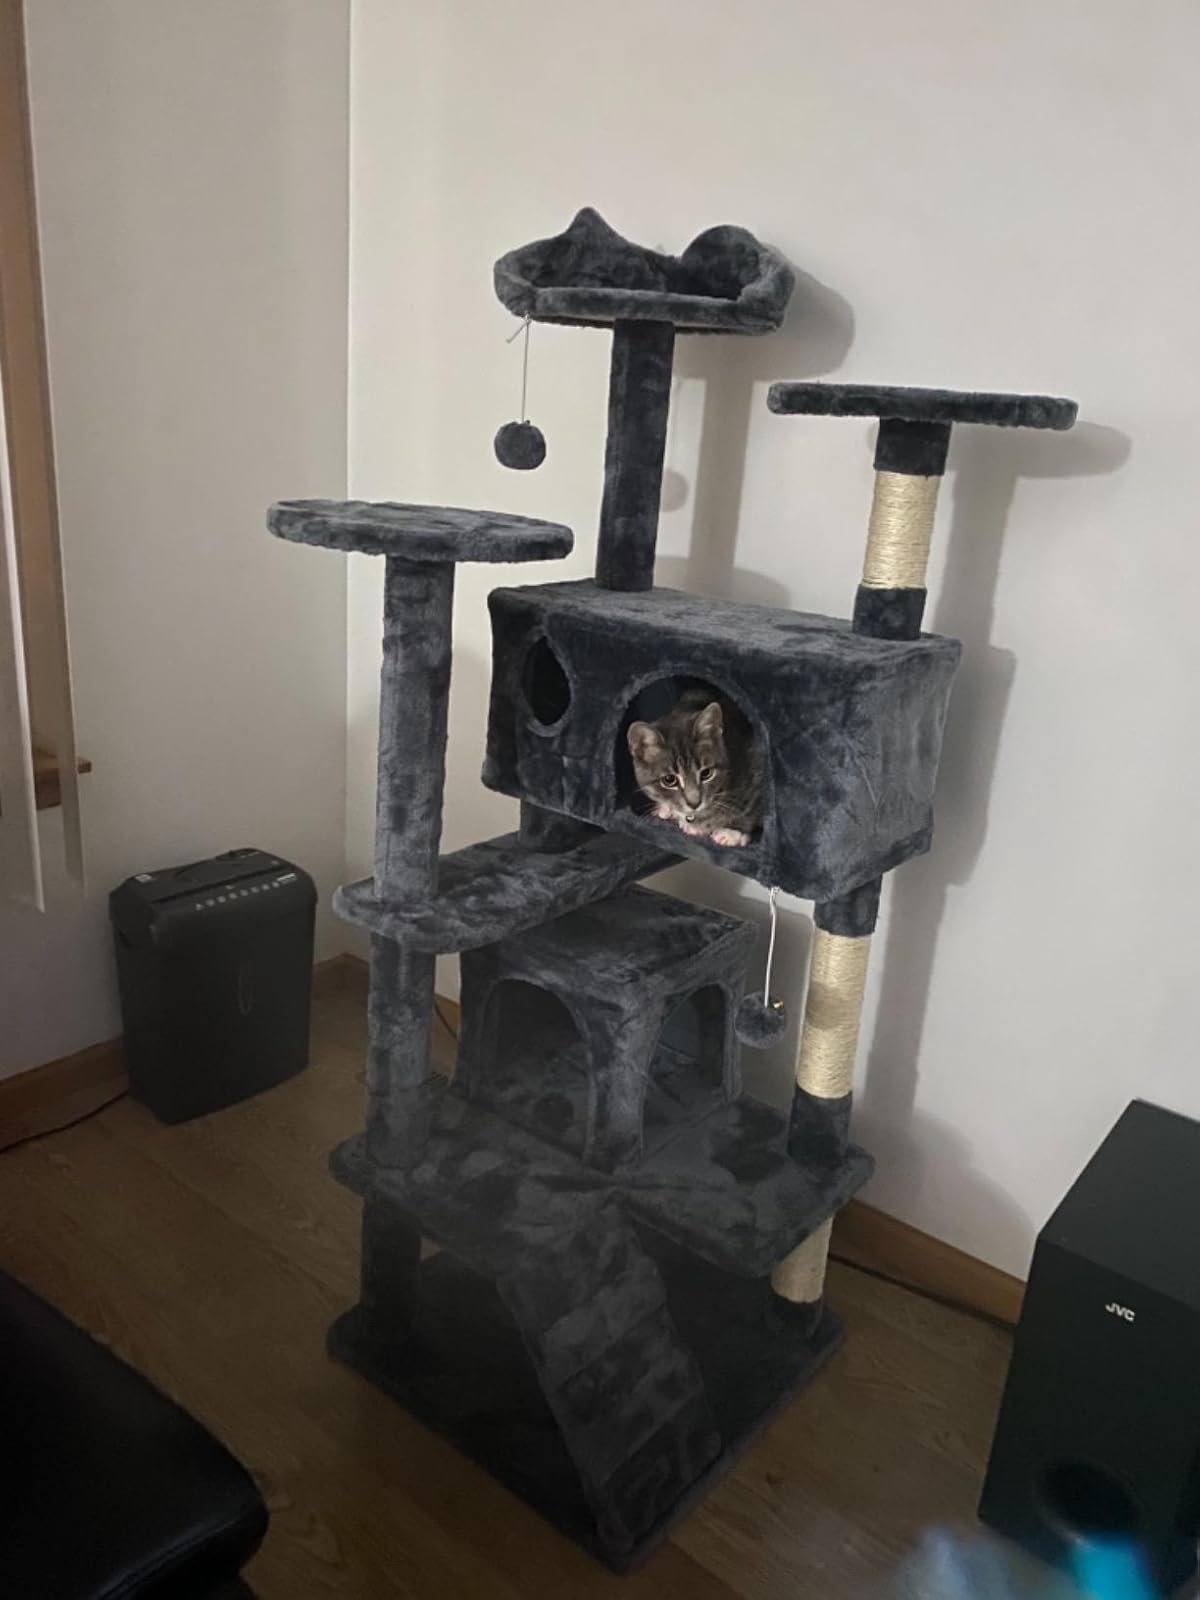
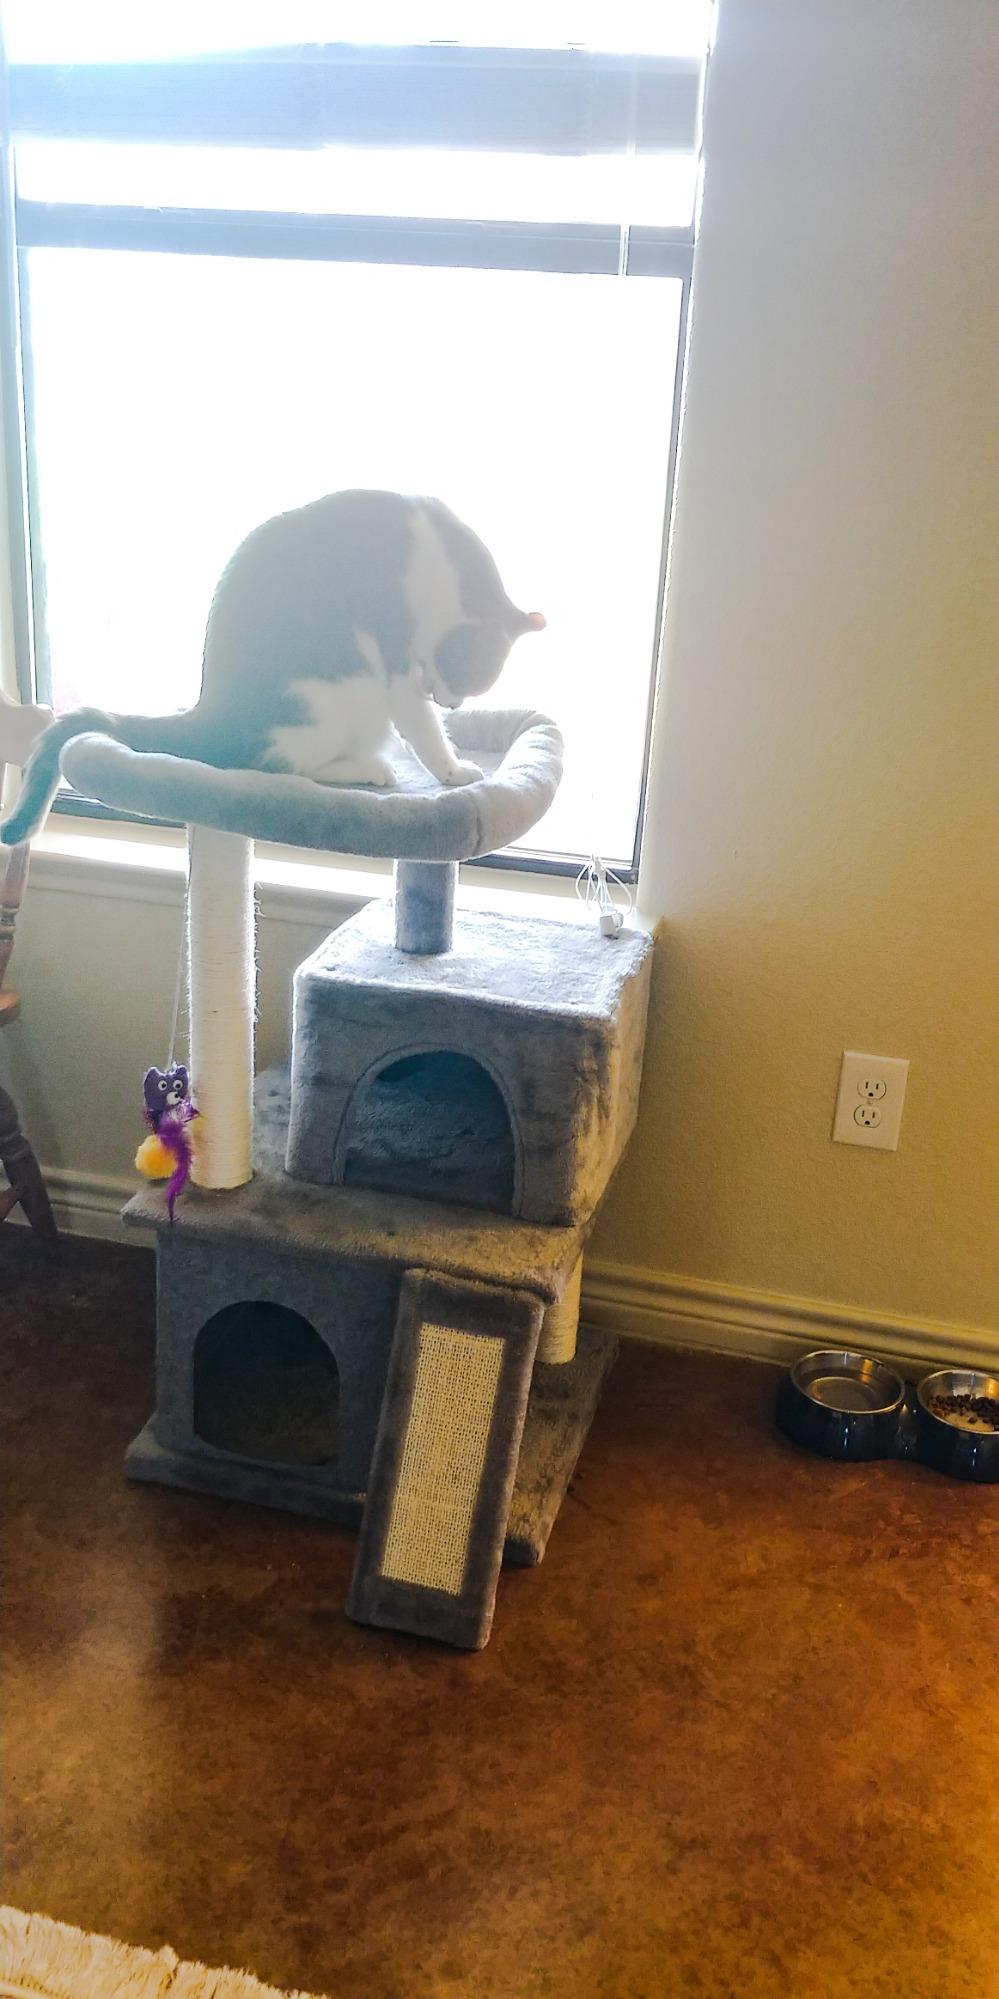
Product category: items_cat tree
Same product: no